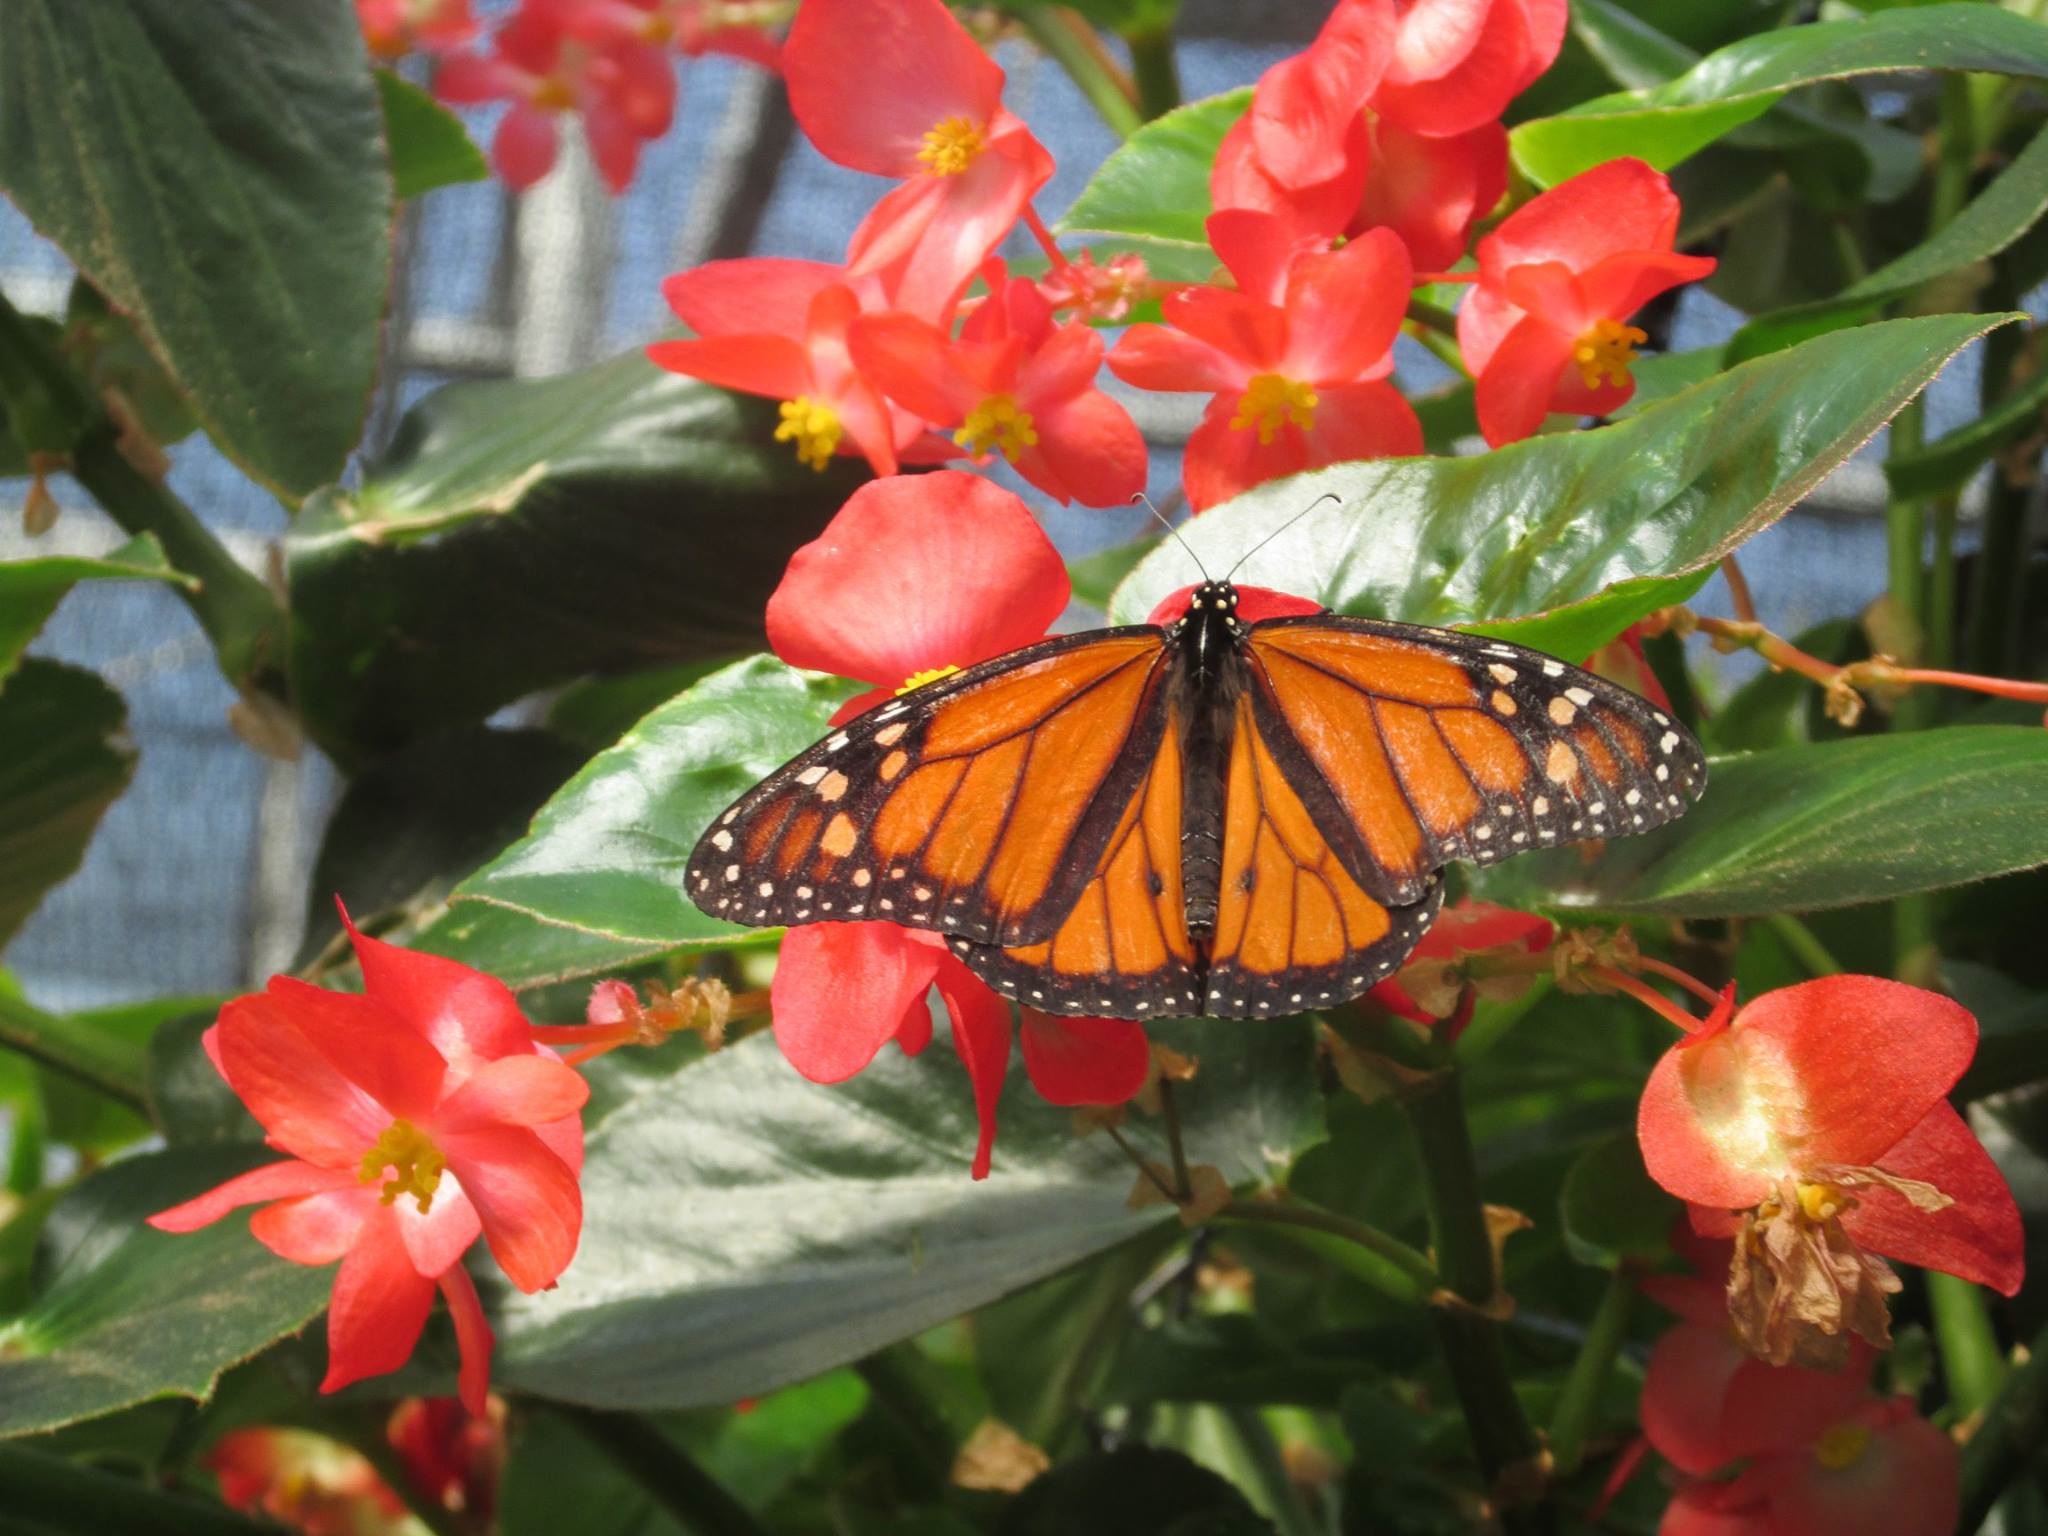
flower, insect, botany, butterfly, flora, fauna, invertebrate, monarch butterfly, nectar, macro photography, arthropod, pollinator, annual plant, moths and butterflies